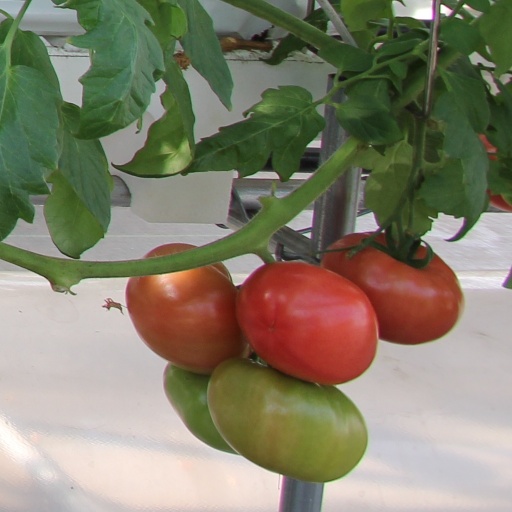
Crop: tomato